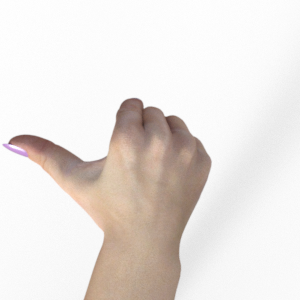
Label: rock